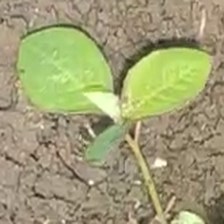
Weed species: Moti_dudhi(Euphorbia_geneculata_L)